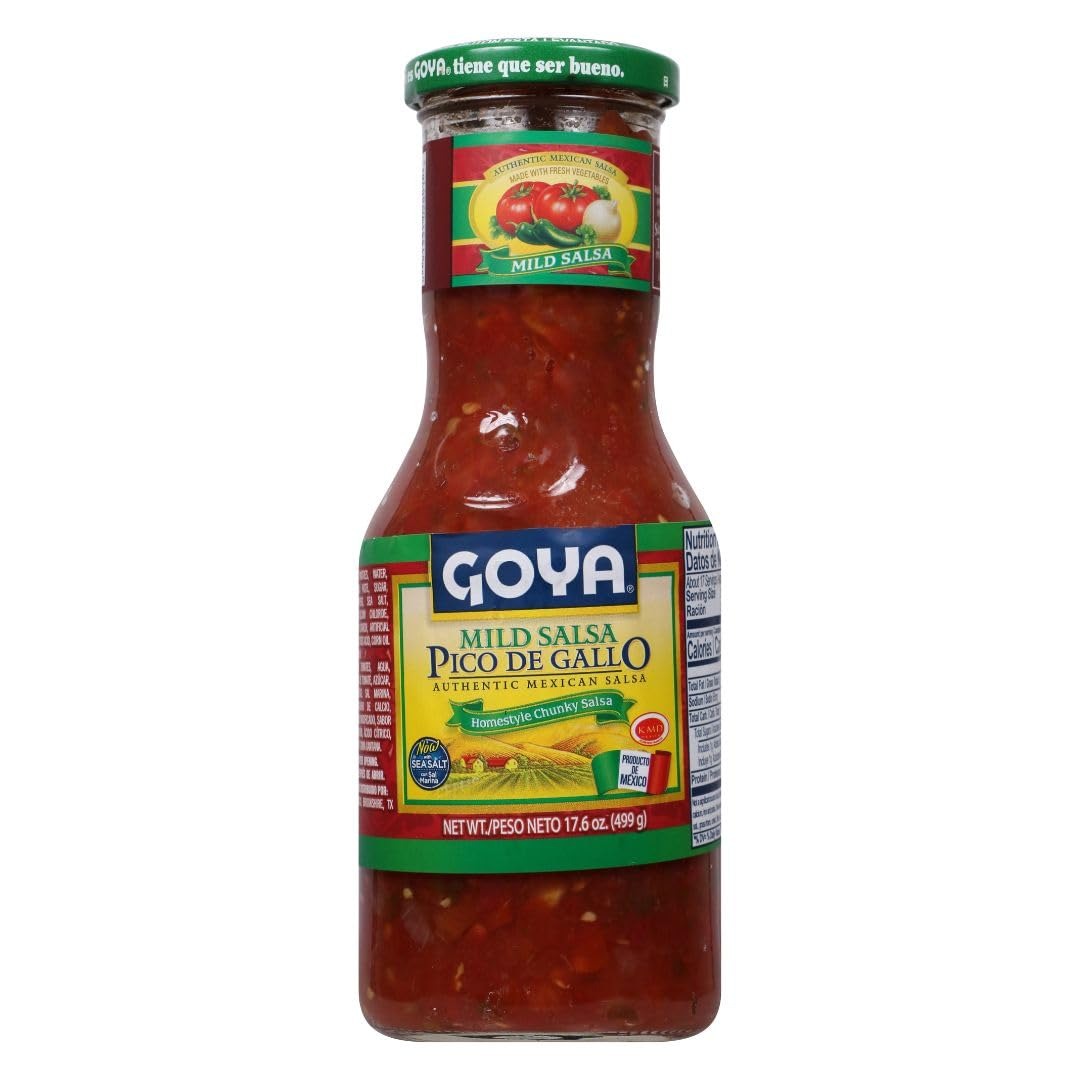
Item Name: Goya Pico De Gallo Authentic Mexican Home-Style Chunky Salsa, 17.6 Ounce
Bullet Point 1: FLAVORFUL GOYA SALSAS | GOYA Pico de Gallo Salsa – Mild is an authentic Mexican-style chunky salsa made from chopped fresh vegetables like tomatoes, onions, peppers, cilantro and a small amount of jalapeños. Pour it on tacos, burritos, fajitas, tamales or simply use it for dipping chips.
Bullet Point 2: AUTHENTIC & VERSATILE | Pour it on tacos, burritos, fajitas, tamales or simply use it for dipping chips. Goya Pico de Gallo Mild Salsa is the perfect topping to spice up your meal or snack. Ideal for dipping chips or pouring on tacos, burritos, fajitas and tamales.
Bullet Point 3: NUTRTIONAL QUALITIES | Low Calorie, Fat Free, Low Sodium
Bullet Point 4: PREMIUM QUALITY | If it's Goya... it has to be good! | ¡Si es Goya... tiene que ser bueno!
Bullet Point 5: ONE 17.6 OUNCE JAR | Multipacks available on Amazon Retail. Enjoy GOYA's full line of Salsas on Amazon Fresh, Amazon Retail and Prime Pantry
Value: 17.6
Unit: Fl Oz

Price: 4.755